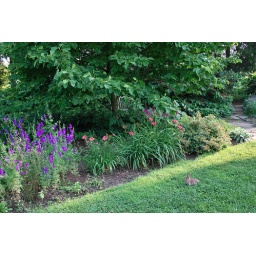
auto white balance, matrix metering mode, basically unedited except for a few sliders in SPP3.5.1